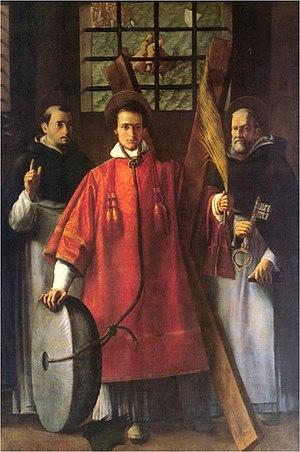
Vincent de Saragosse est un diacre espagnol, mort martyr à Valence lors de la persécution de Dioclétien. Reconnu saint, il est fêté le 22 janvier.